2012 Tour de France, Prologue to Stage 10

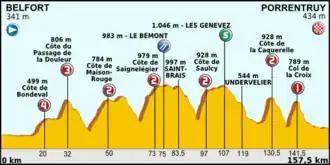
Stage eight profile

An initial breakaway of nineteen riders went clear after , but it was eventually reduced to seven riders, representing seven different teams, by the time the race reached the mark. They eventually established a lead of nearly six minutes around a third of the way through the stage; by the intermediate sprint point in Gérardmer, it had been reduced by a minute, as Cyril Gautier took the twenty points for first over the line, and Peter Sagan extended his points lead by one, as he beat Matthew Goss in the main field sprint, for eighth place. 's Chris Anker Sørensen crossed both of the third-category climbs first ahead of 's Luis León Sánchez, but the peloton started reducing their advantage by each passing kilometre. 's Dmitry Fofonov launched an attack at the front, which dislodged Gautier from the lead group; the peloton remained a minute in arrears, with holding station and setting the tempo, protecting Bradley Wiggins from any danger.